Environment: real
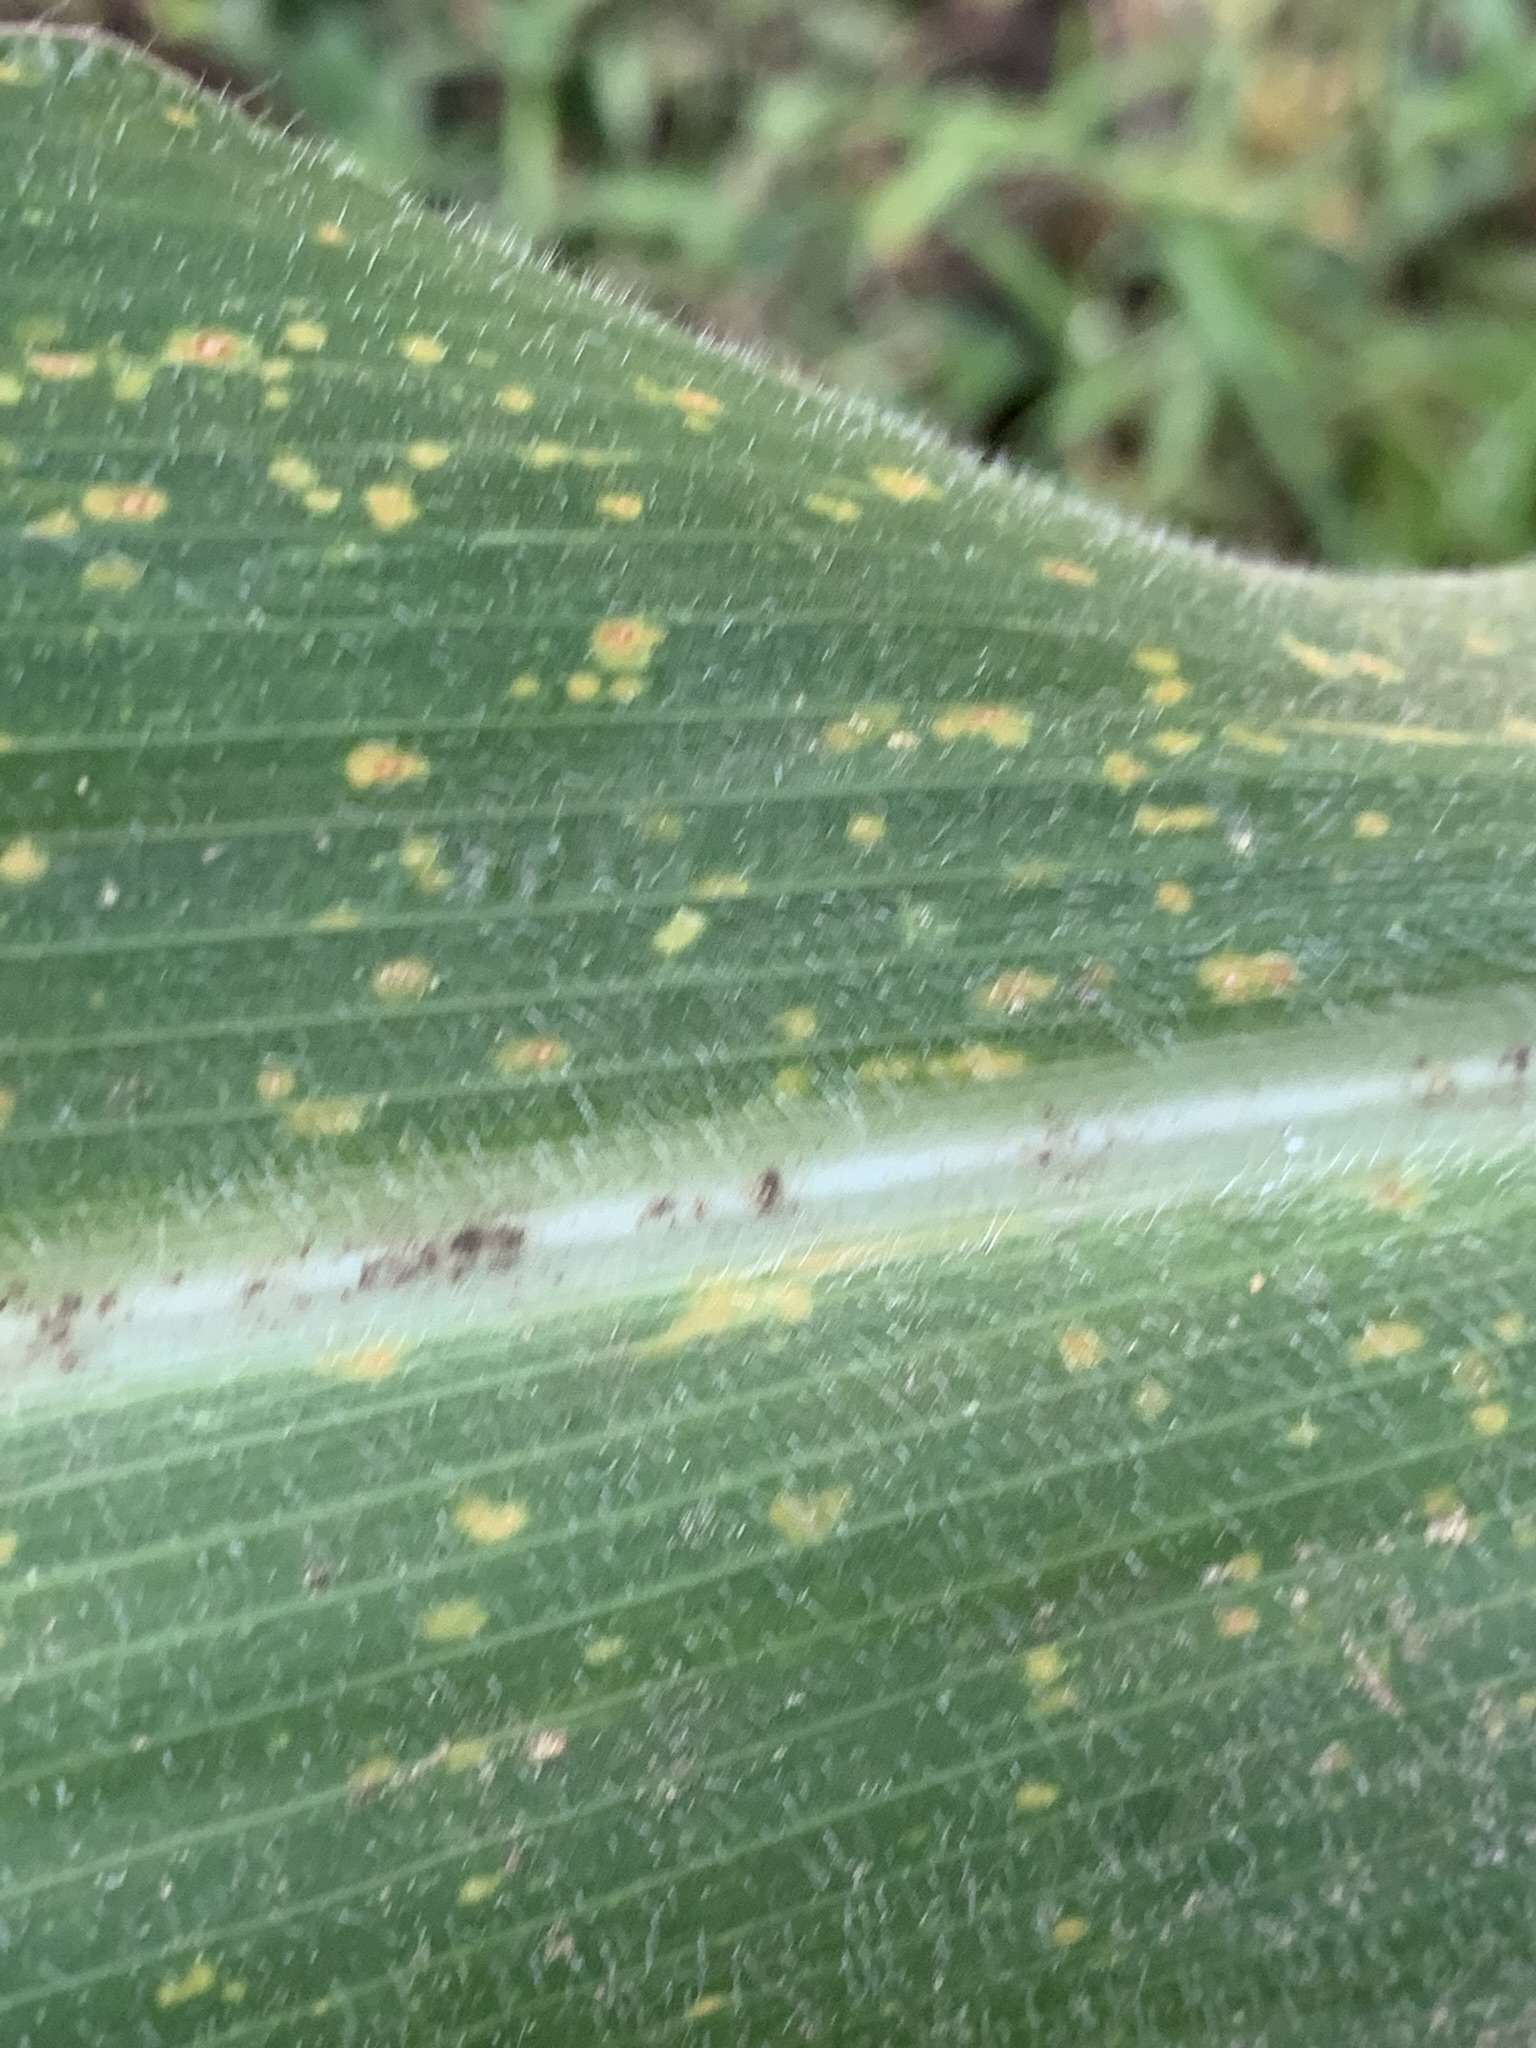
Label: lethal_necrosis